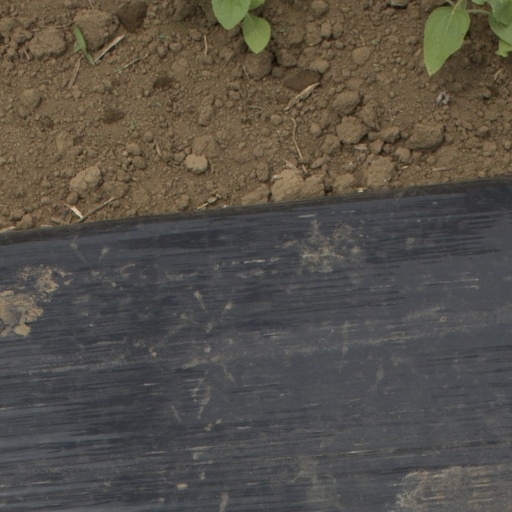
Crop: Jerusalem artichoke